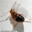
Label: beetle